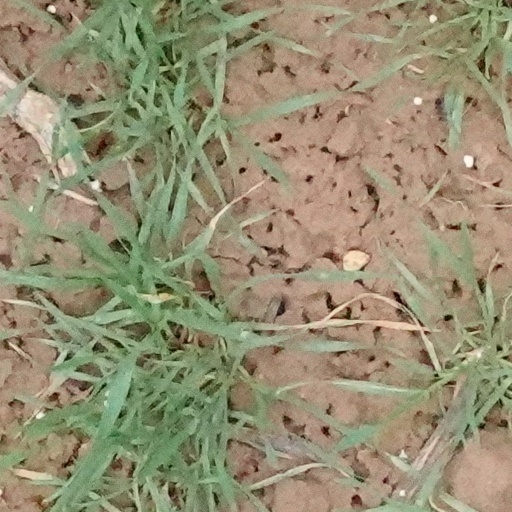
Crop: wheat